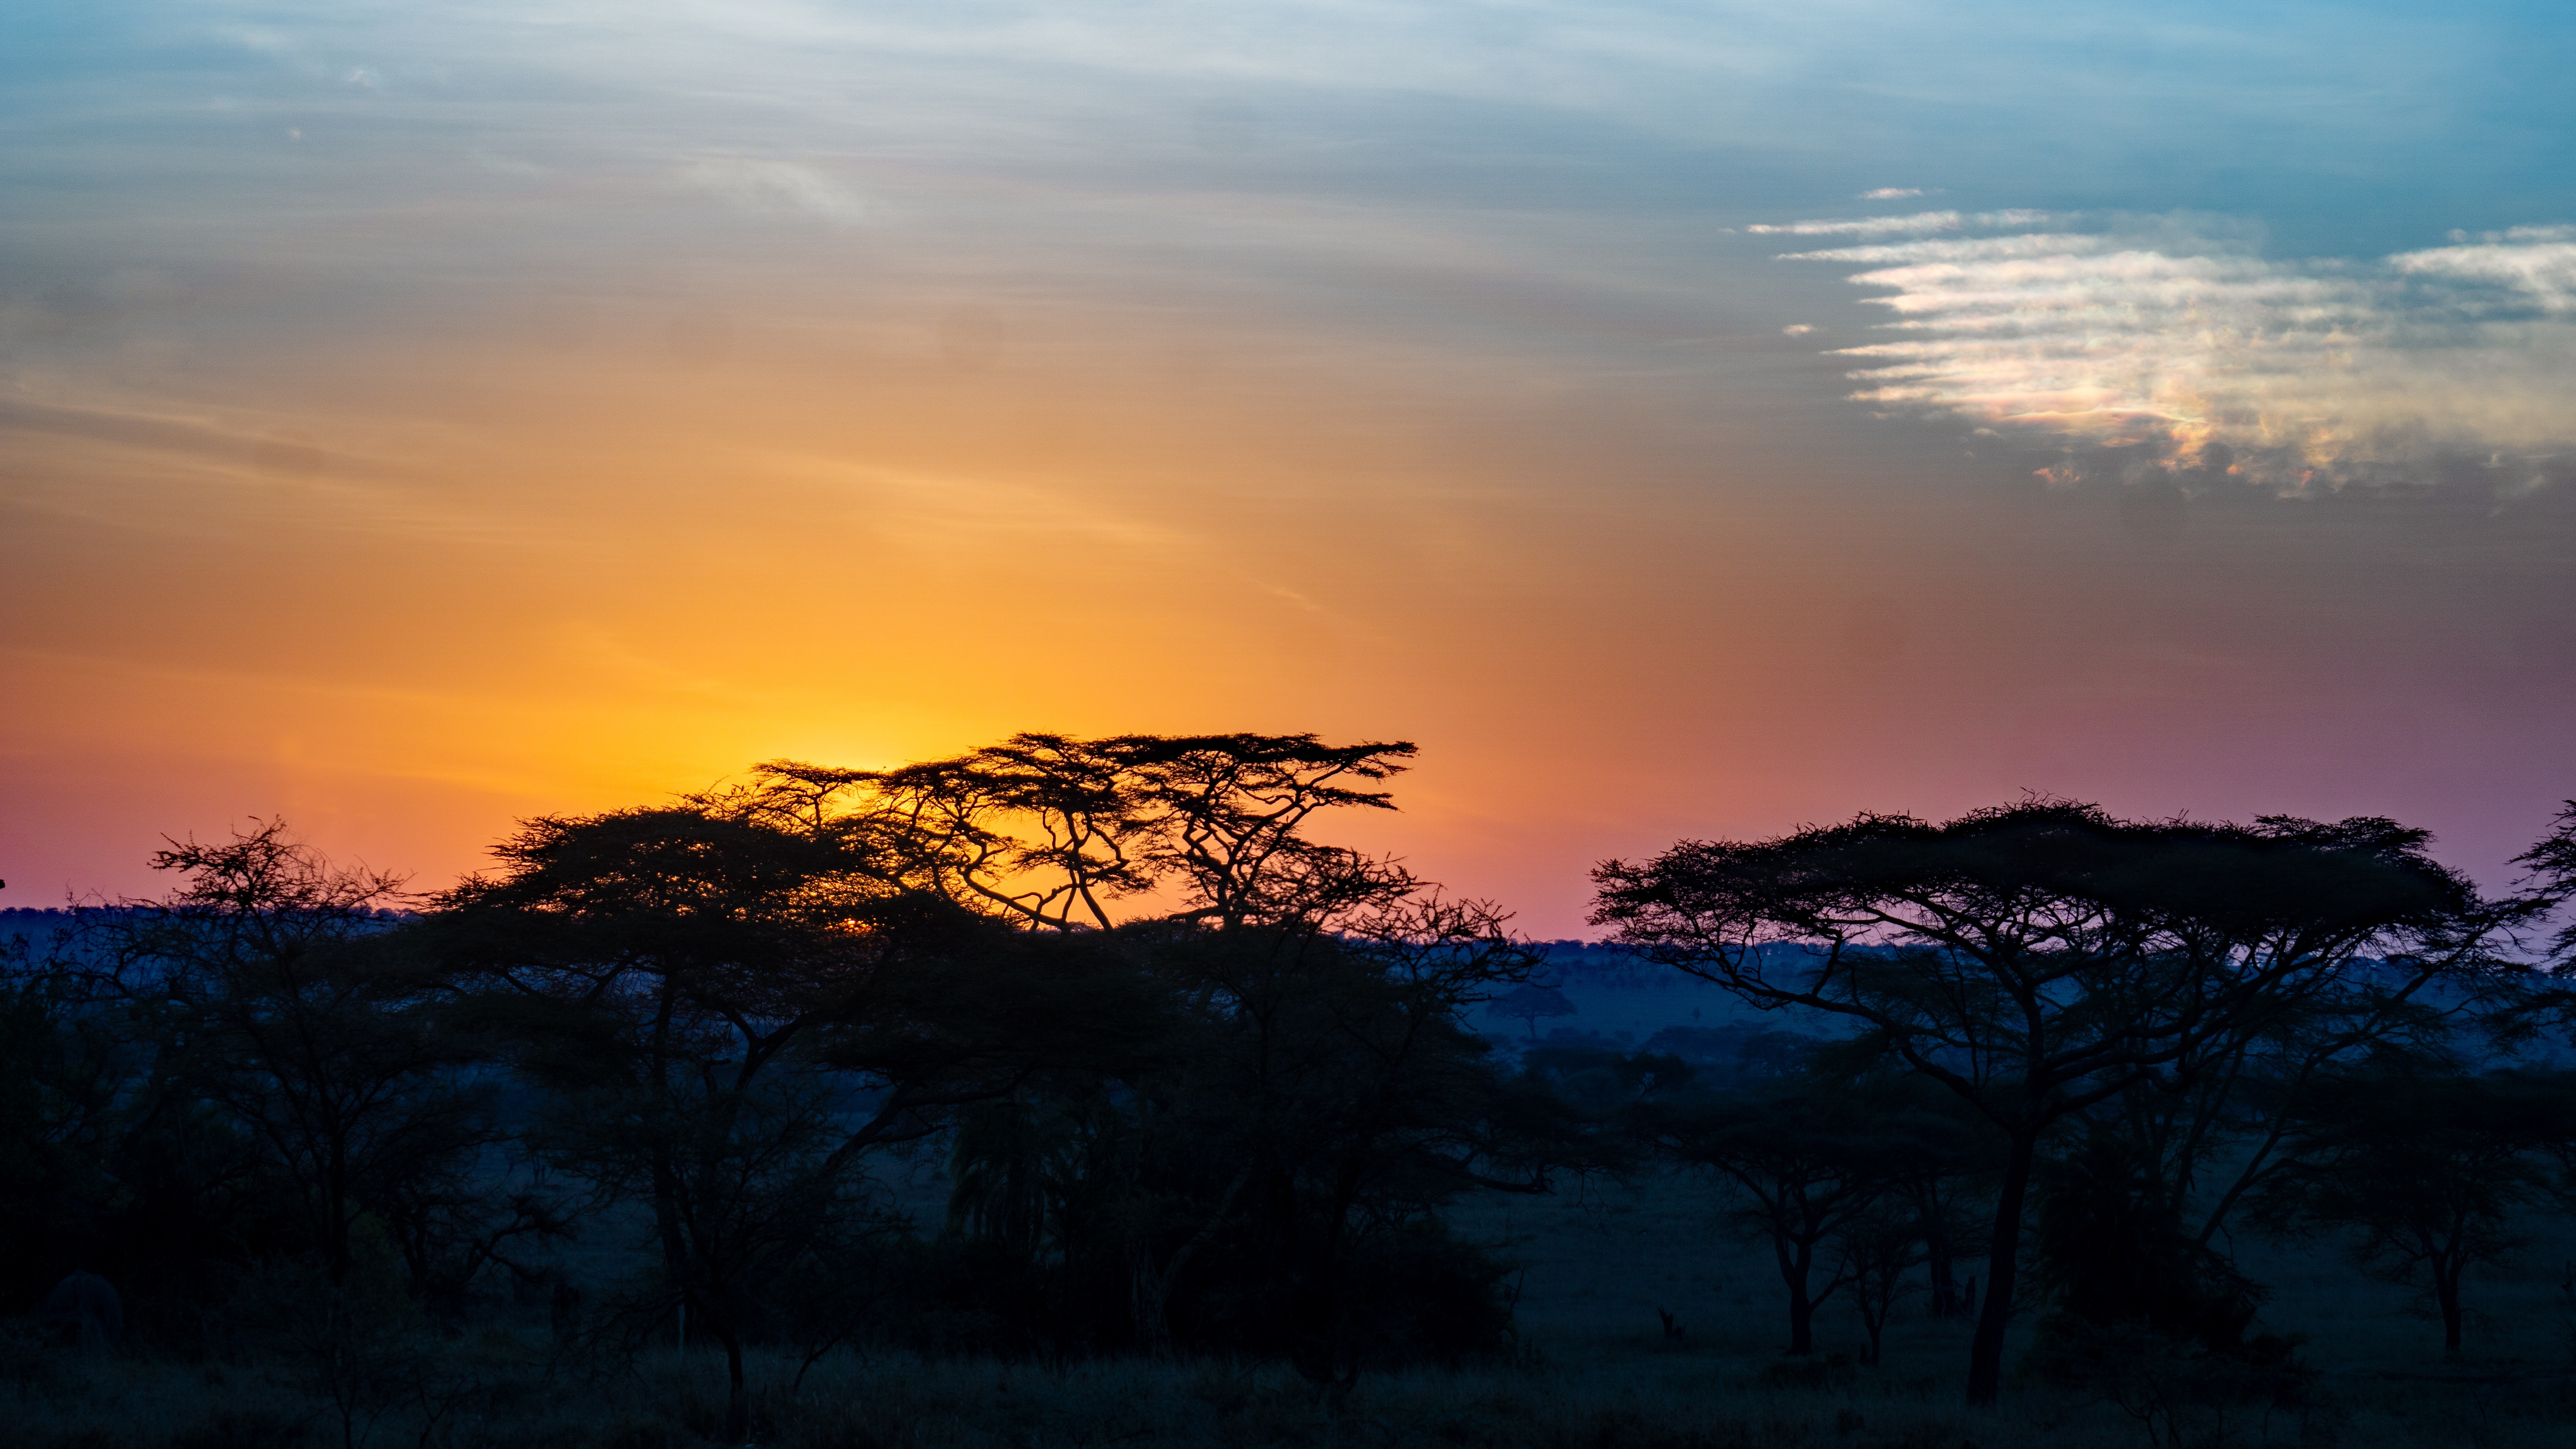
natural, cloud, sky, atmosphere, ecoregion, vertebrate, plant, natural landscape, natural environment, afterglow, branch, tree, vegetation, dusk, sunlight, red sky at morning, atmospheric phenomenon, biome, twig, grass, landscape, sunrise, horizon, woody plant, sunset, rural area, plain, grassland, cumulus, sun, calm, dawn, astronomical object, hill, wildlife, prairie, wilderness, forest, meteorological phenomenon, nature reserve, evening, winter, field, shrubland, heat, celestial event, savanna, jungle, silhouette, ocean, mist, backlighting, pasture, reflection